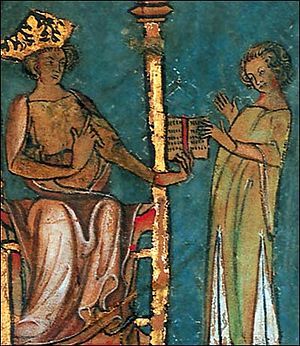
Magnus Lagabøtes Landslov
Magnus Lagabøte giver landslovene
Magnus Lagabøtes landslov var et lovværk gældende for hele Norge givet af kong Magnus Lagabøte mellem 1274 og 1276. Lovværket var det første, som gjaldt for hele Norge og er et af de første eksempler på omfattende lovgivning fra en central myndighed i Europa. Lovværket er grunden til, at kongen fik tilnavnet «Lagabøte», den som forbedrer loven.